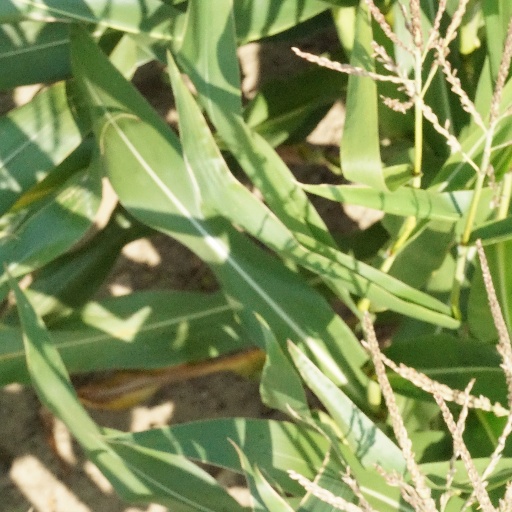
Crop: maize; corn